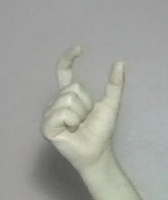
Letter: nun